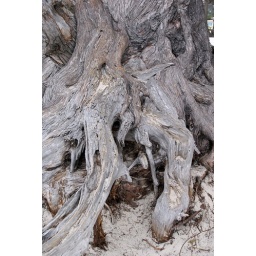
living tree root system in the sand dune of Carmel-by-the-Sea, California.